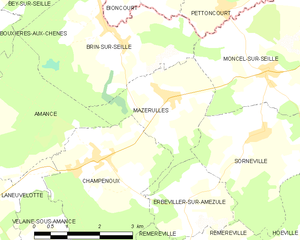
Mazerulles est une commune française située dans le département de Meurthe-et-Moselle en région Grand Est.